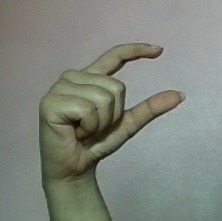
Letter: dal